Grand Casemates Gates

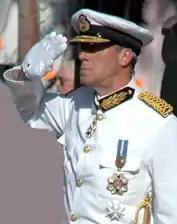
Sir Francis Richards at the Ceremony of the Keys in May 2005

During the Great Siege of Gibraltar, from 1779 to 1783, the Port Sergeant was responsible for locking the gates of the fortress at sunset. The Governor, General George Augustus Eliott, wore the keys of the gates at all other times, and the keys took on significance as a symbol of office.